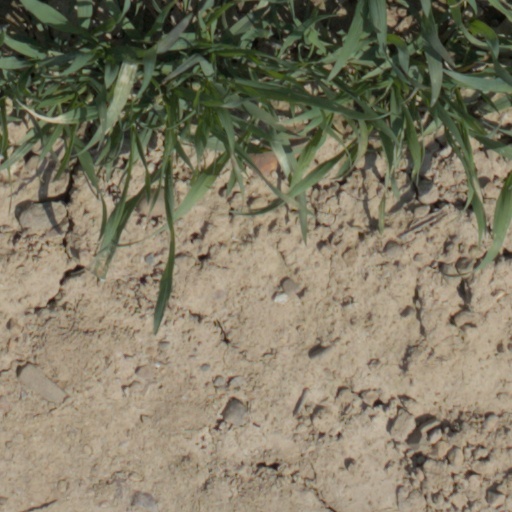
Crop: wheat